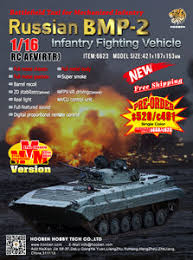
Label: BMP-1